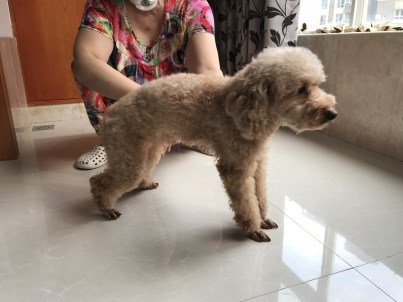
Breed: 2925-n000114-toy_poodle